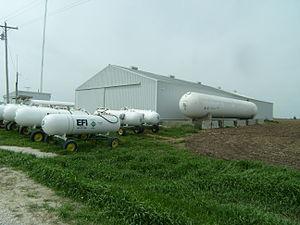
Station de stockage d'ammoniac anhydre pour engrais aux États-Unis, comprenant une cuve de stockage fixe et plusieurs «
L'utilisation de l'ammoniac en agriculture concerne deux domaines : la fertilisation d'une part et l'alimentation animale d'autre part. L'ammoniac anhydre est une matière première pour la fabrication de la plupart des engrais azotés, notamment le nitrate d'ammonium, le sulfate d'ammonium, l'urée et les solutions azotées, mais il est aussi, bien que de façon marginale, utilisé directement comme engrais. C'est le seul engrais utilisé à l'état gazeux, maintenu dans la chaîne logistique à l'état liquide sous pression, et c'est l'engrais azoté qui a la plus forte teneur en azote, soit 82 %. L'ammoniac anhydre est aussi employé en alimentation animale pour traiter des fourrages et pailles destinées à l'alimentation des ruminants. Ce traitement a pour effet d'améliorer leur teneur en azote, leur appétence et leur digestibilité.